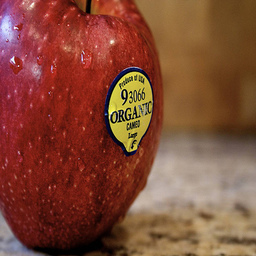
Label: Apple